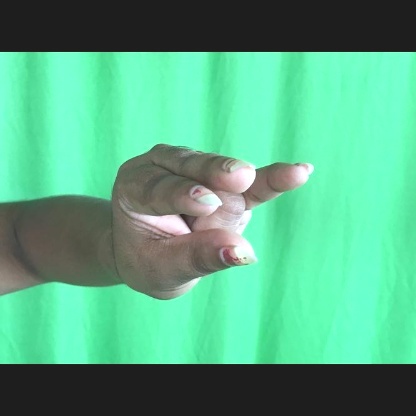
Mudra: Kangulam